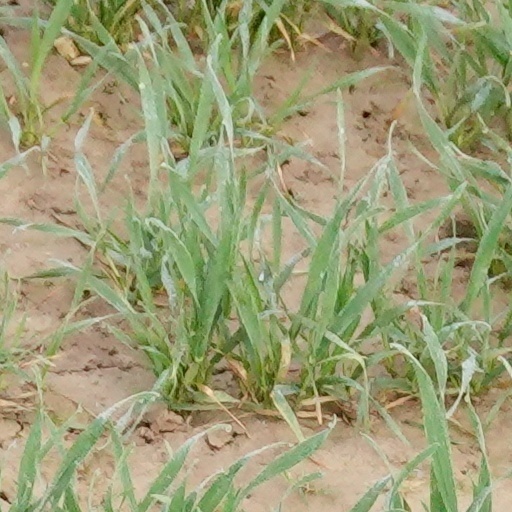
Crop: wheat